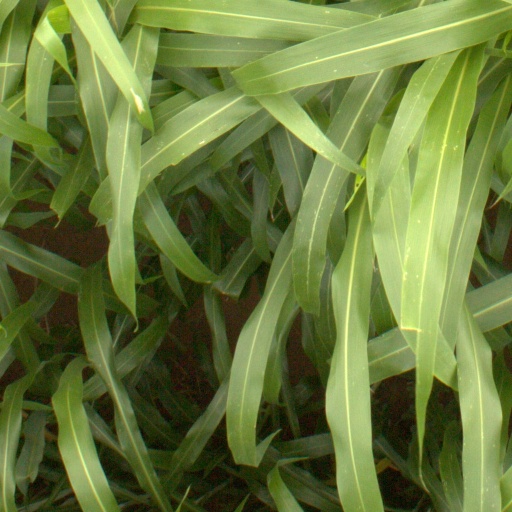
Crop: sorghum